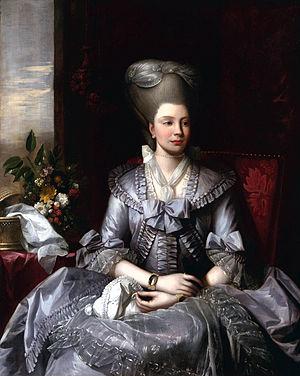
Charlottetown est une ville canadienne, capitale de la province de l'Île-du-Prince-Édouard ; elle est également la plus grande ville de l'île et le chef-lieu du comté de Queens. La ville est nommée en l'honneur de la reine Charlotte, consort du roi George III. Charlottetown est constituée en village en 1855 et désignée comme une ville en 1885. Charlottetown est l'hôte de ce qui est maintenant appelé la Conférence de Charlottetown en 1864, la première étape du processus menant à la Confédération canadienne. Pour cela, la ville adopte la devise Cunabula Foederis, « Berceau de la Confédération ». En 1995 la ville fusionne avec les communautés de Sherwood, Parkdale, Hillsborough Park, West Royalty et East Royalty. Charlottetown comptait 34 562 habitants en 2011 et sa région métropolitaine 64 487, soit un peu moins de la moitié de la population de la province, qui s'élève à 140 204 personnes.